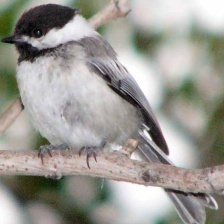
Species: CRESTED NUTHATCH
Scientific name: SITTA CAROLINENSIS